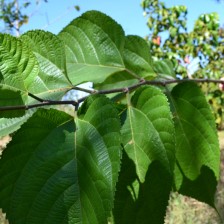
Variety: TaiwanStraberry